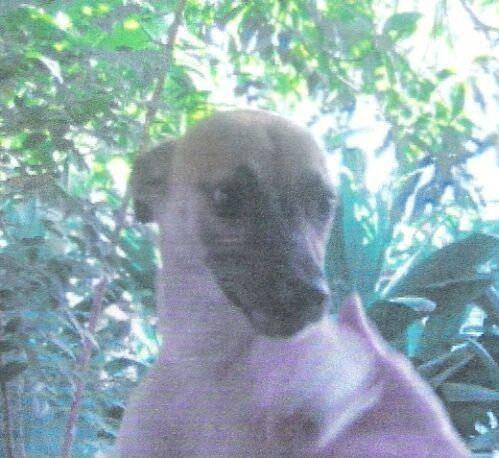
dog